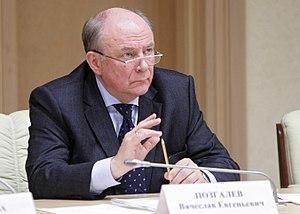
Viatcheslav Ievguenievitch Pozgaliov est un homme politique russe né le 15 novembre 1946. Il est gouverneur de l'oblast de Vologda du 6 octobre 1996 au 14 décembre 2011.